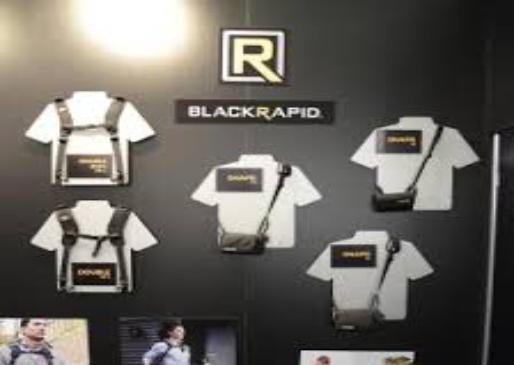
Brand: Black Rapid
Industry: Others